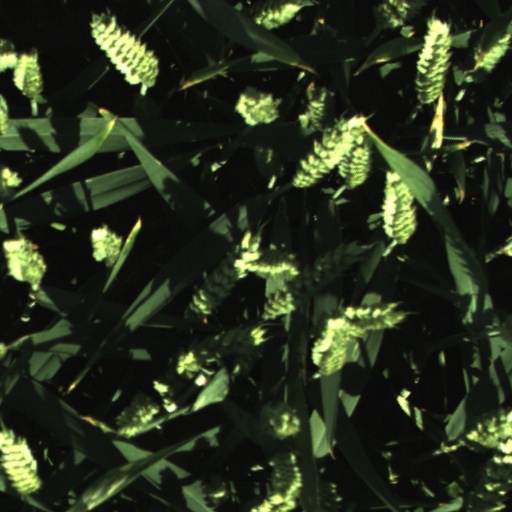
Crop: wheat